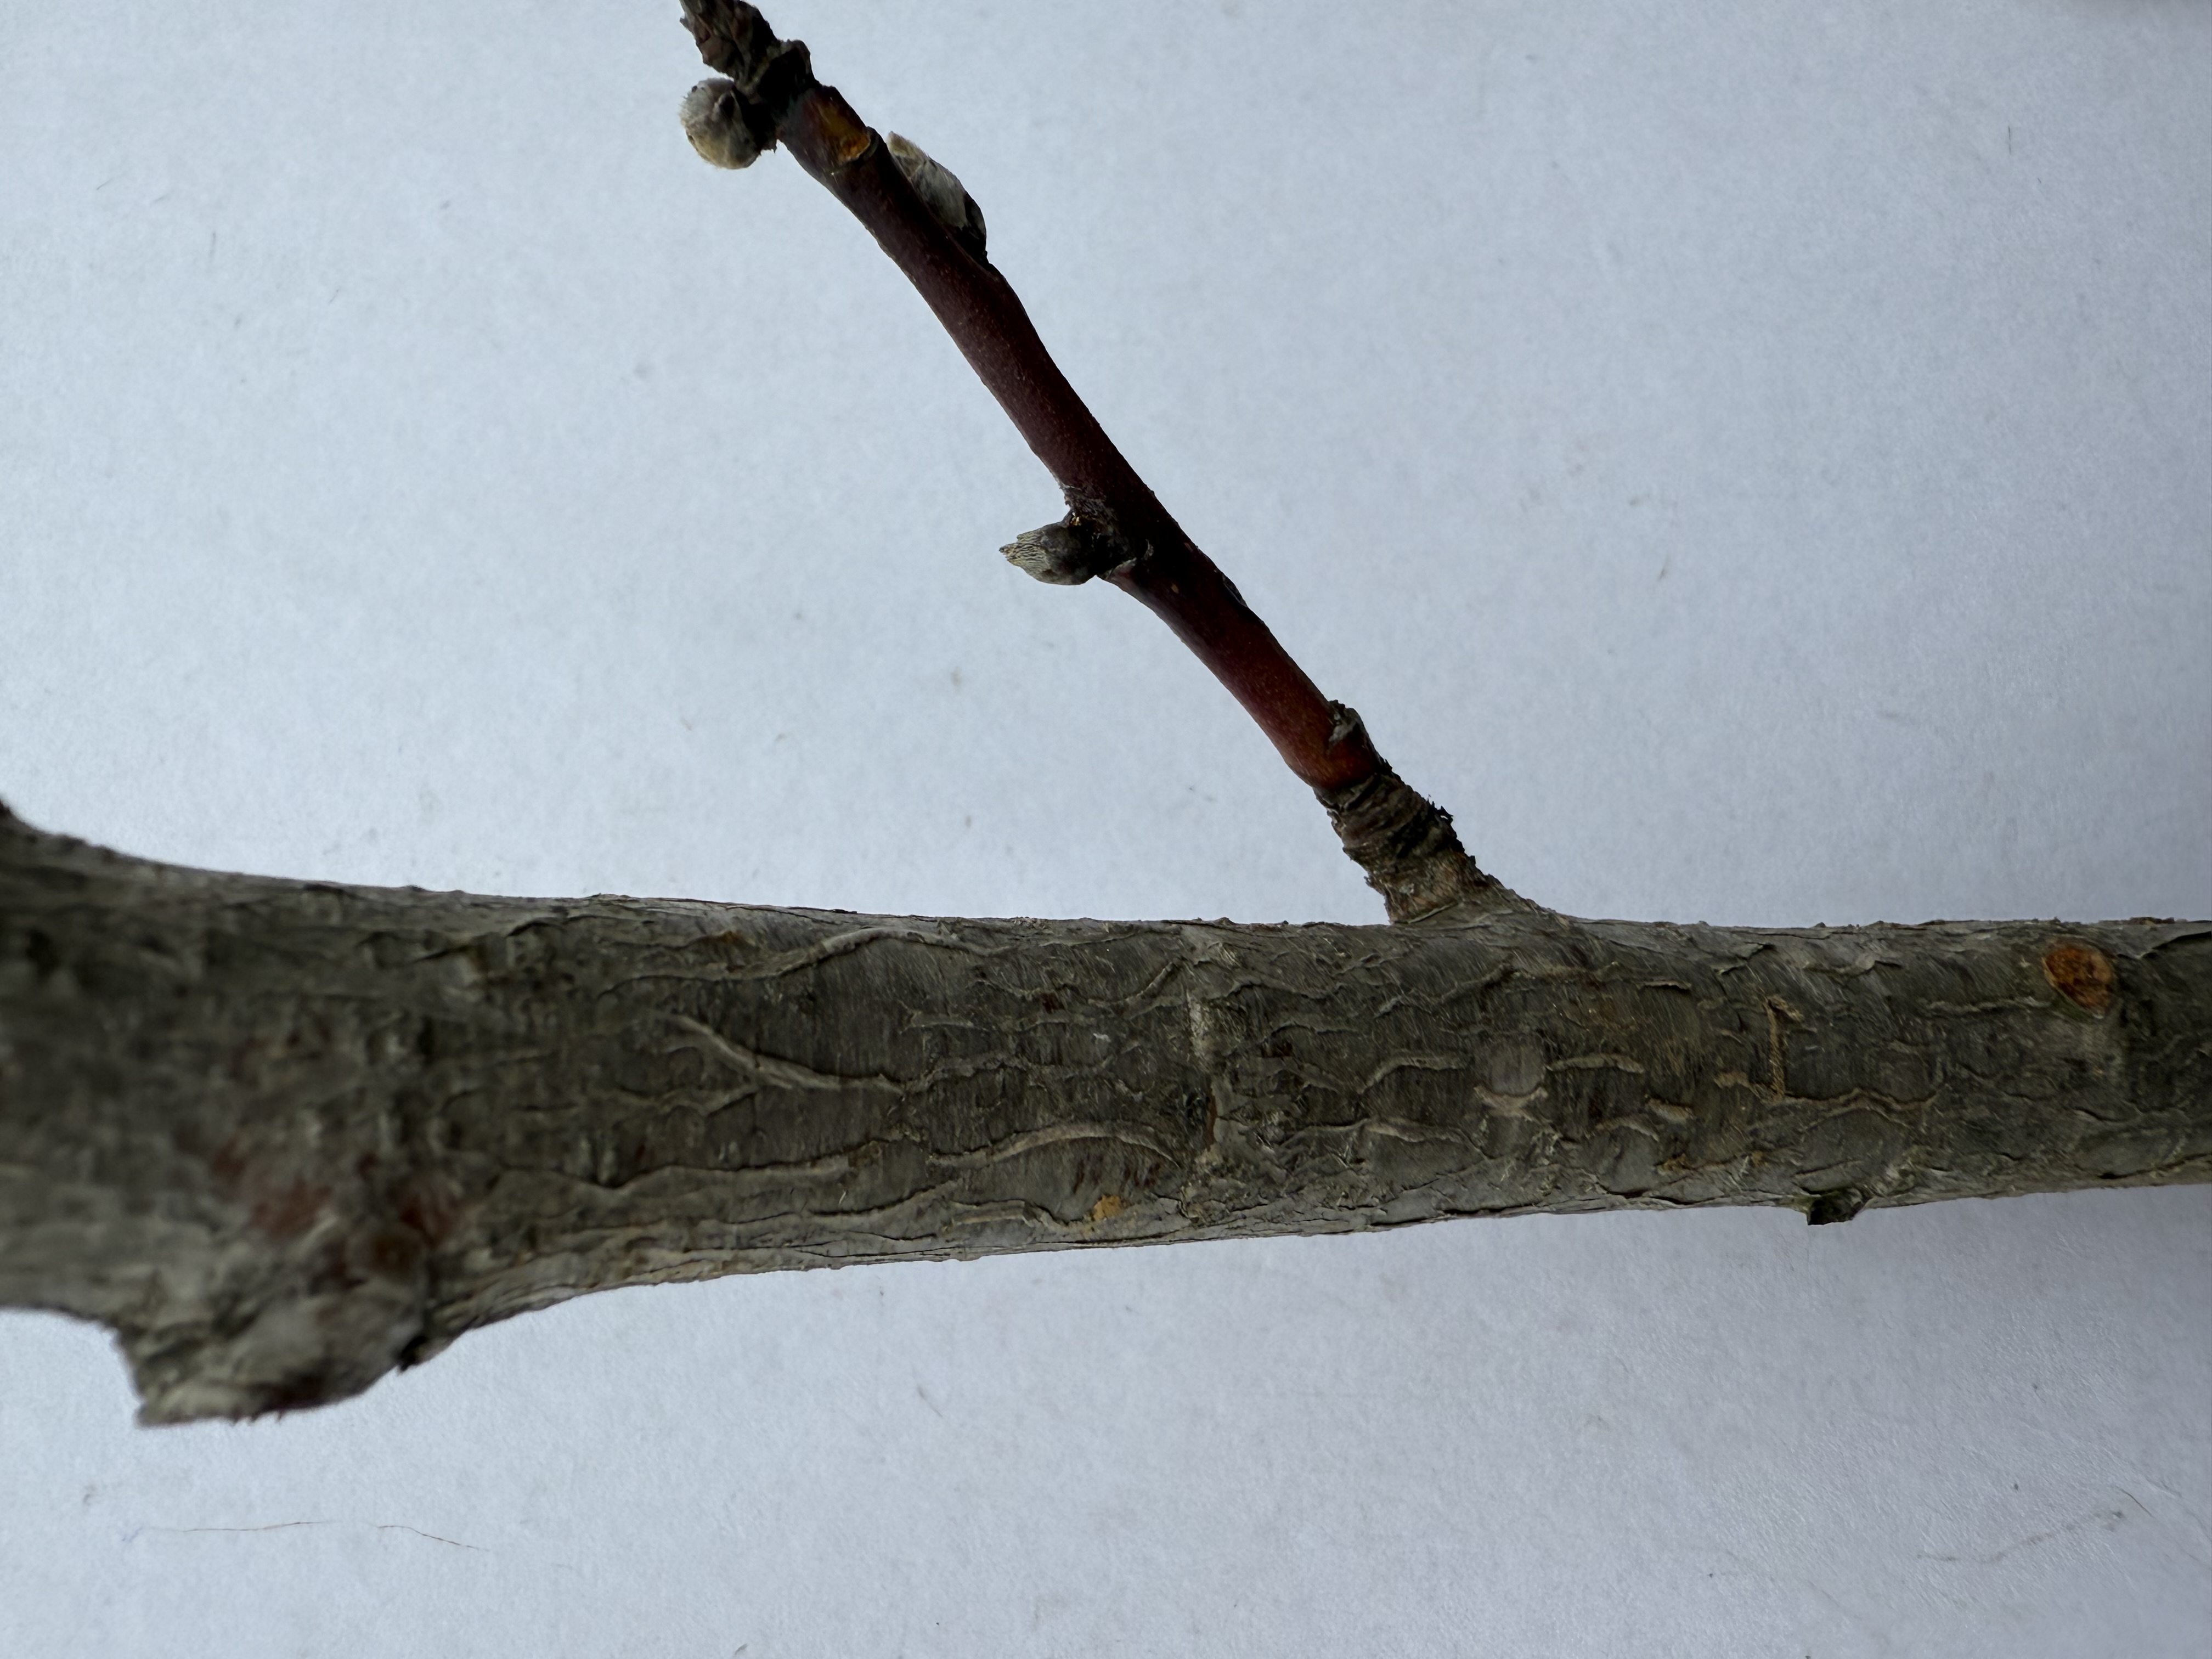
Variety: White Nectarine